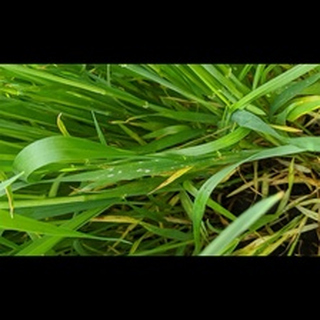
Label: wheat_tan_spot